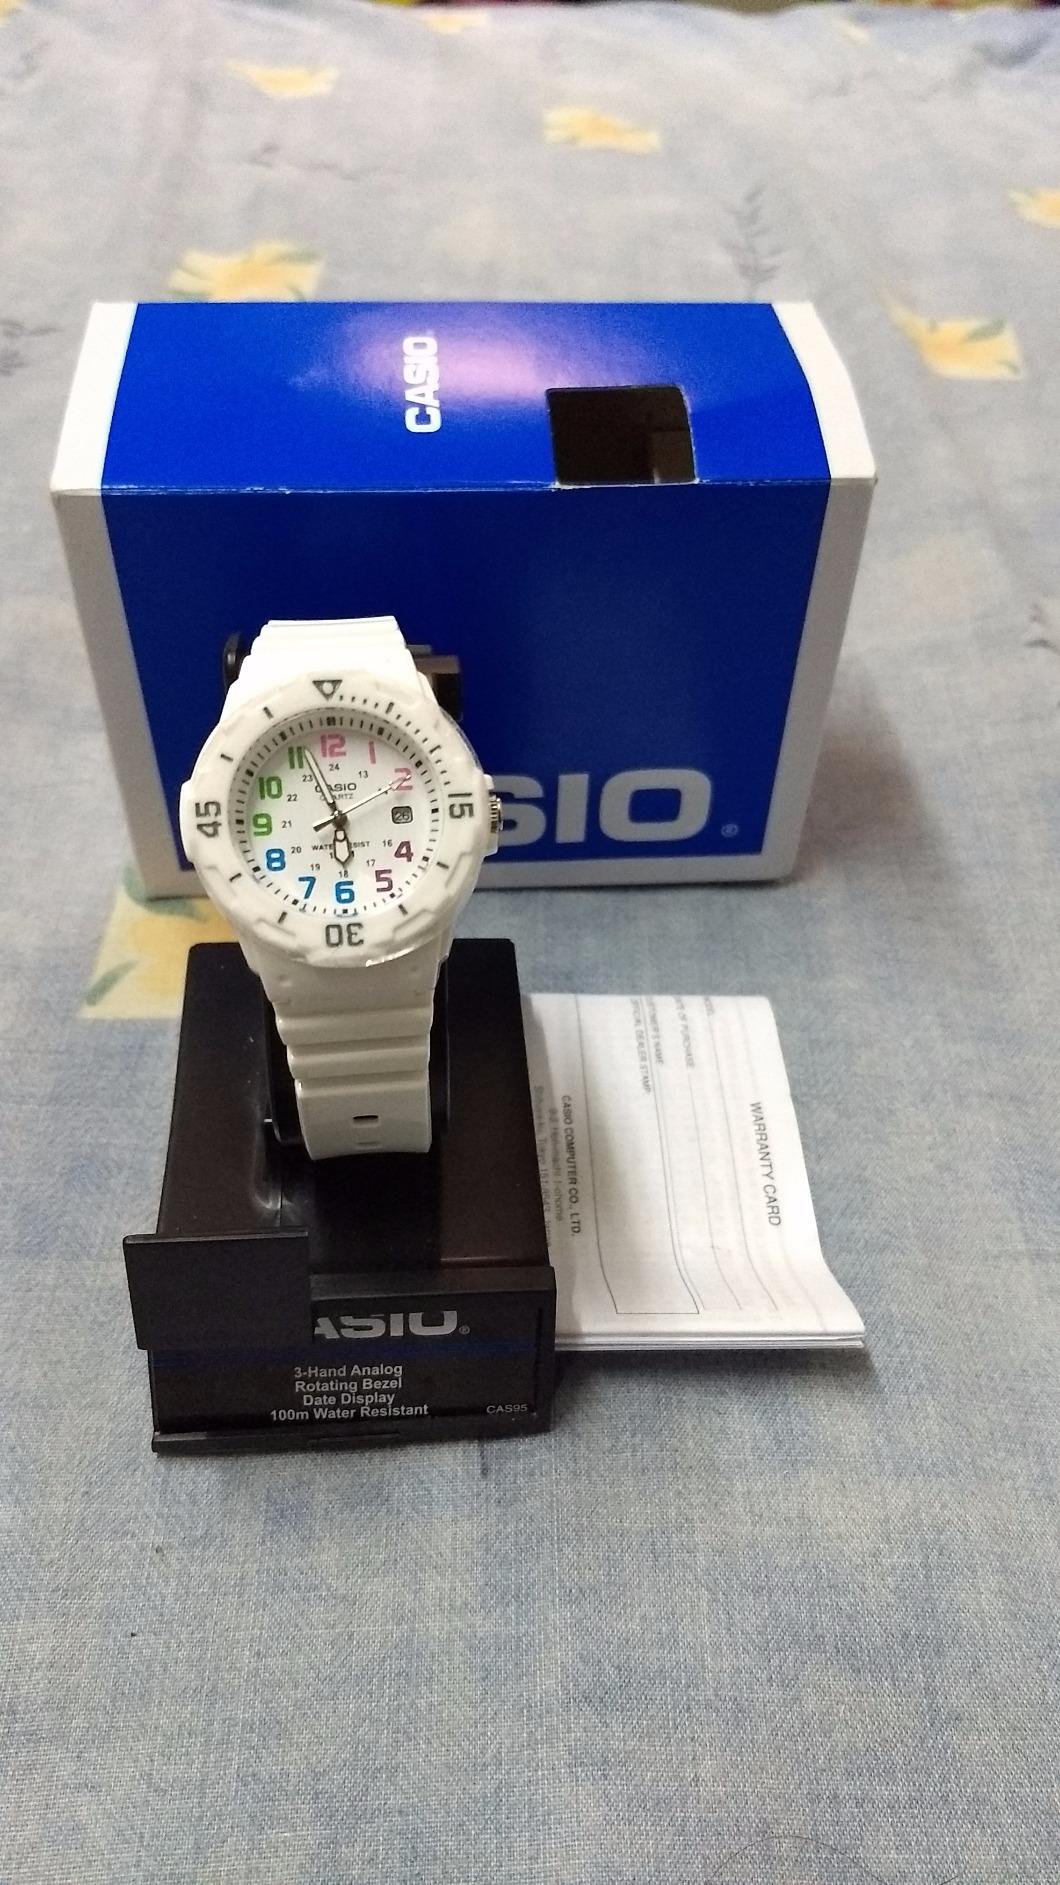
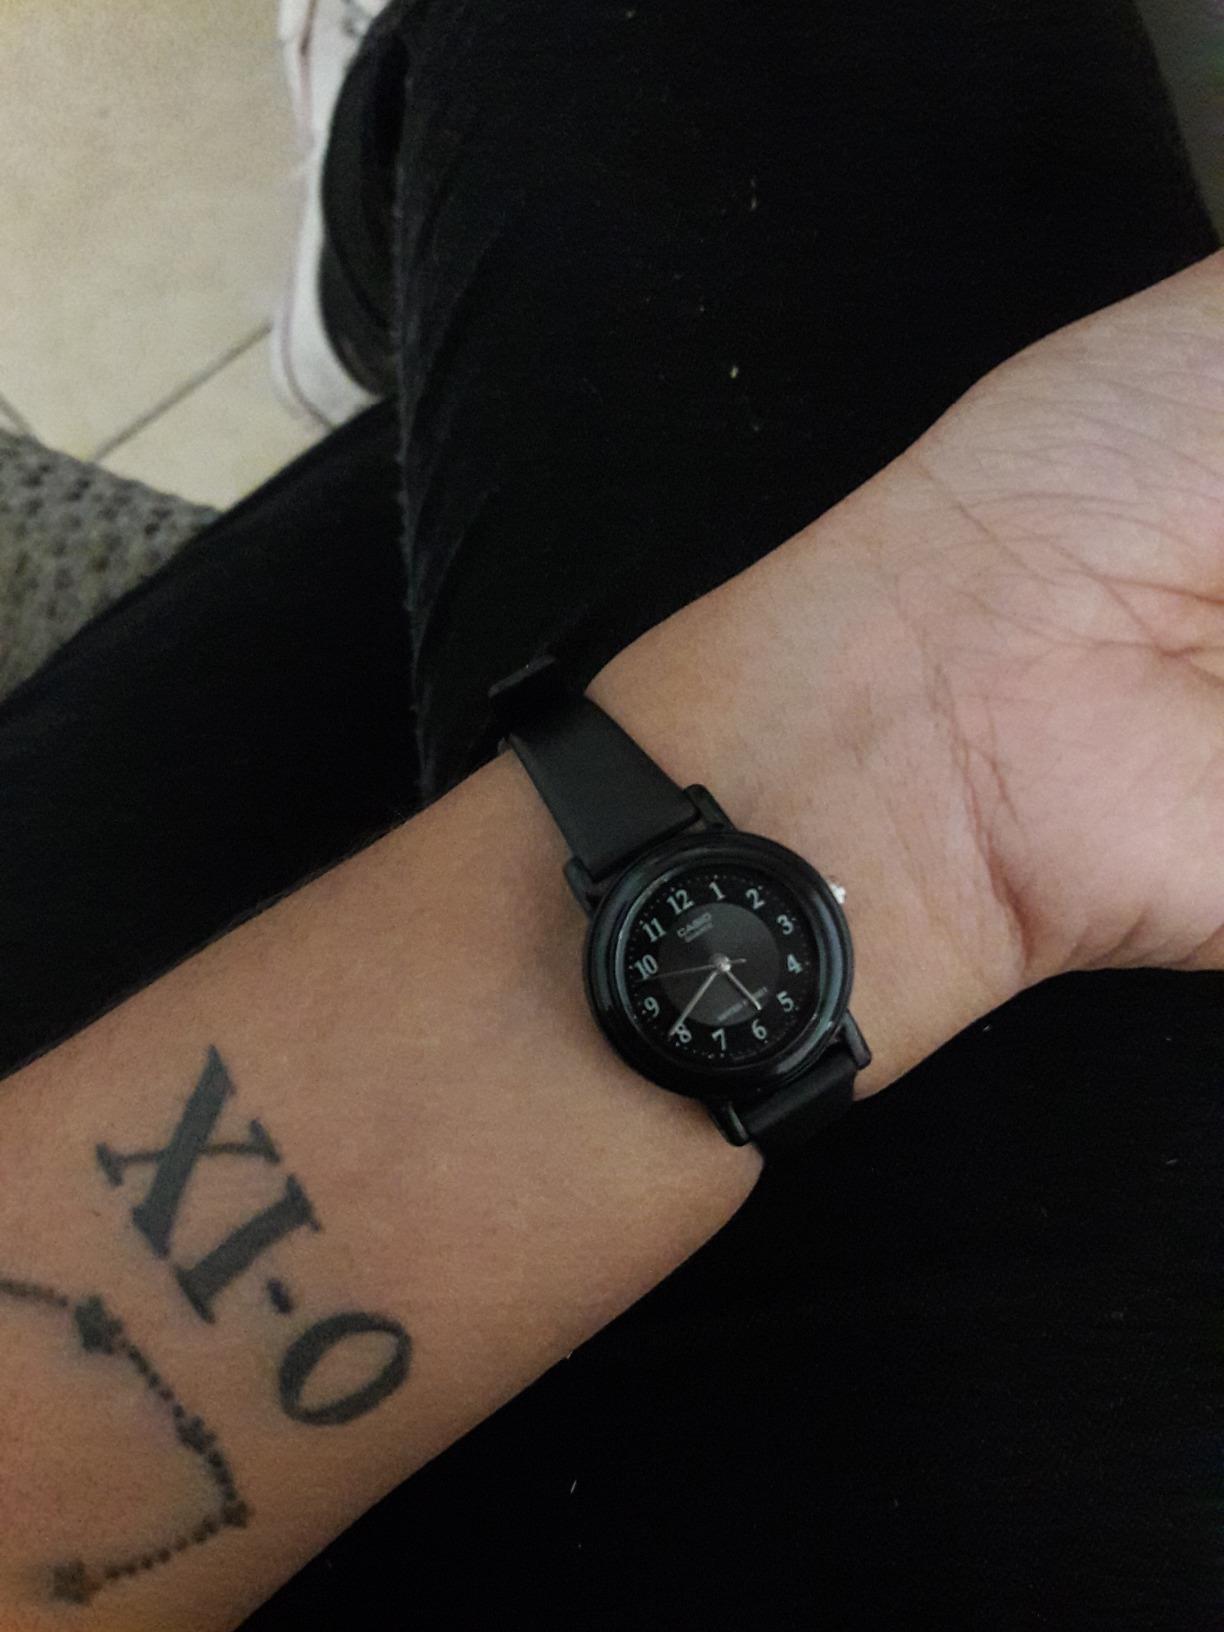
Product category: accessories_watch
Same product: no